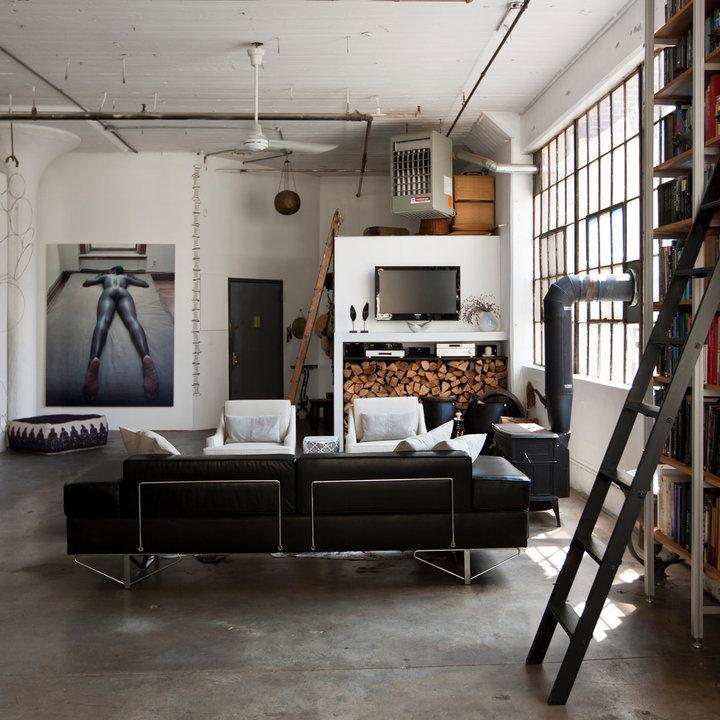
Style: Industrial